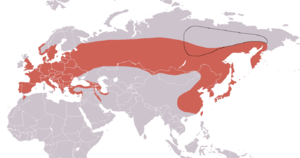
La Sittelle torchepot est une espèce d'oiseaux de la famille des Sittidae. C'est une sittelle de taille moyenne, mesurant 14 cm de longueur. Comme les autres sittelles, c'est un oiseau trapu à la queue courte et au long bec. Les parties supérieures sont bleu-gris, les parties inférieures de couleurs très variables selon la géographie, et peuvent être blanc pur ou roux jaunâtre, avec ou sans zone pâle sur la joue. L'oiseau a également un trait oculaire noir, et présente un certain dimorphisme sexuel, le mâle ayant des couleurs plus prononcées que la femelle. C'est un oiseau bruyant, au répertoire varié, émettant divers types de chants, en vuih, vuih, vuih, vuih… et, en cas d'excitation ou d'alerte, de longues séries de cris sonores en tuit répétés rapidement. Comme les autres membres de son genre, c'est un oiseau très agile qui escalade les arbres avec facilité, descendant parfois le long des troncs d'arbres tête la première.